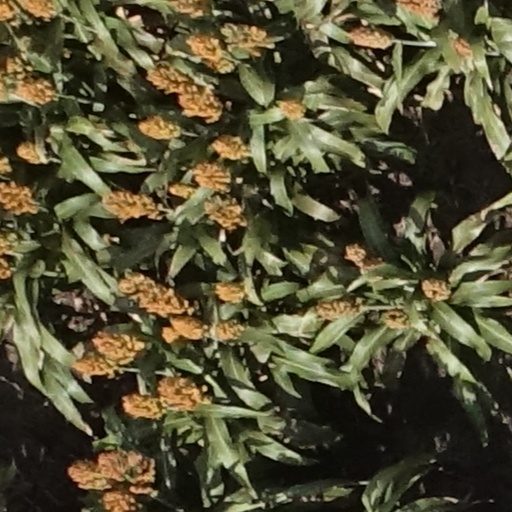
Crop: sorghum